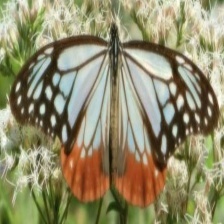
Species: CHESTNUT